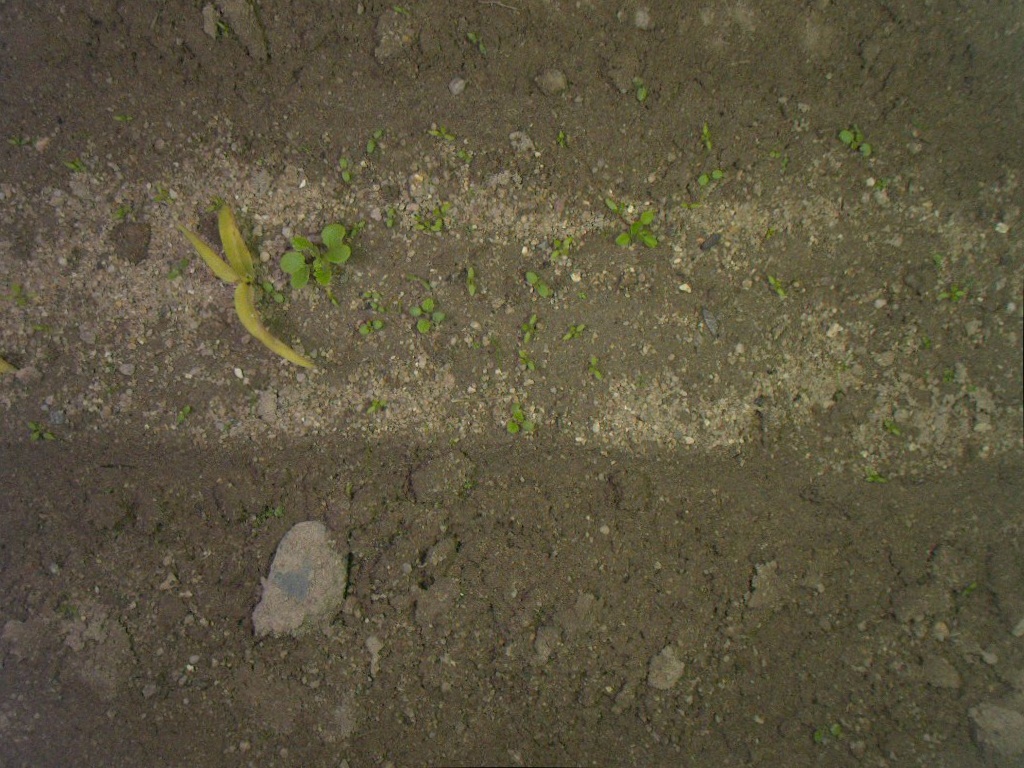
Crop: maize
Objects: stem_maize, maize